Frank J. Hecox House

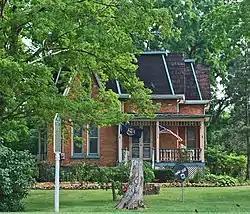

The Frank J. Hecox House, also known as the House of the Seven Gables, is a single-family home located at 3720 West Grand River Avenue near Howell, Michigan. It was listed on the National Register of Historic Places in 1994. It is a rare example of Second Empire architecture in the region.